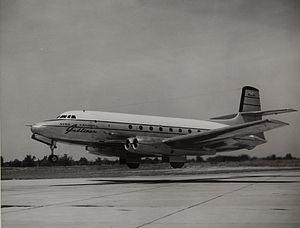
L'Avro C102 Jetliner est un prototype canadien d'avion de ligne moyen-courrier à réaction construit par Avro Canada en 1949. Le long-courrier à réaction de Havilland Comet britannique l'ayant devancé pour son premier vol de seulement 13 jours, il est devenu de facto le second avion de ligne à réaction au monde. Le nom Jetliner était très accrocheur et pendant de nombreuses années tous les avions de ligne à réaction étaient surnommés ainsi dans la langue anglaise. Cet appareil convenait parfaitement pour les routes très fréquentées de la côte est américaine, il intéressait beaucoup de compagnies aériennes notamment Howard Hughes qui a même offert de démarrer la production sous licence. Cependant les délais d'Avro Canada dans le projet d'intercepteur Avro CF-100 et le manque d'intérêt du gouvernement canadien pour le projet ont mené à l'arrêt du projet en 1951 et à la destruction du prototype.